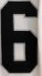
Number: 6